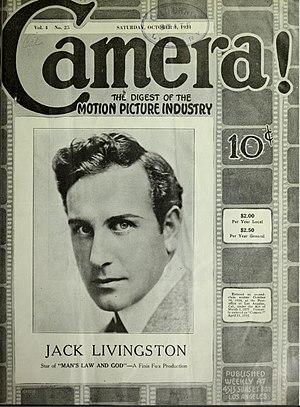
Jack Livingston
Jack Livingston est un acteur américain né le 29 novembre 1885 à Saint Albans et mort le 27 février 1944 à Los Angeles.